Eberhard von Breitenbuch

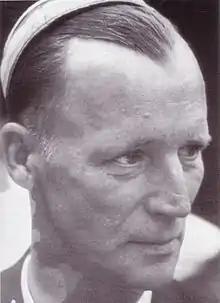
Eberhard von Breitenbuch

Arthur Eberhard Börries Wolf von Breitenbuch (20 July 1910 – 21 September 1980) was a German cavalry officer who served in Army Group Centre of the Wehrmacht during World War II with the rank of "Rittmeister" and took part in the military-based conspiracy against Adolf Hitler that culminated in the 20 July Plot. Breitenbuch was a Knight of Justice of the Order of Saint John.